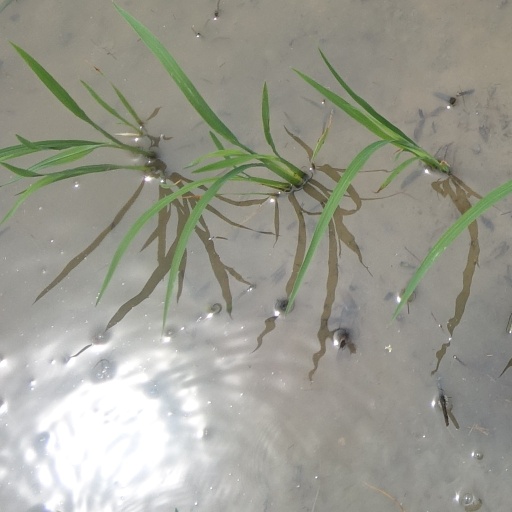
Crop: rice